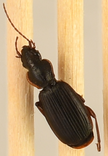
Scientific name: Cymindis cribricollis
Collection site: Yellowstone National Park NEON (YELL), plot YELL_011